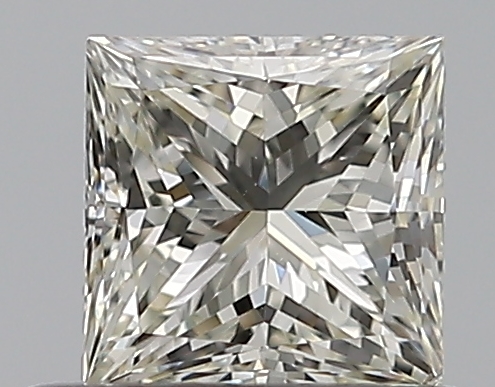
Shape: princess
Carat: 0.5
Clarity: VS2
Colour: K
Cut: VG
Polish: EX
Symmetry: GD
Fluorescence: N
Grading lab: GIA
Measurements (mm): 4.32 x 4.29 x 3.14